Describe the emotion expressed in this image:  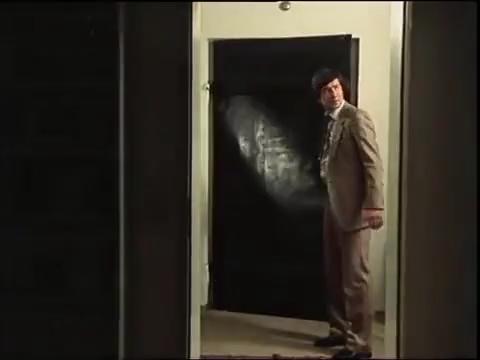
This person displays Pain, valence and arousal with low intensity.